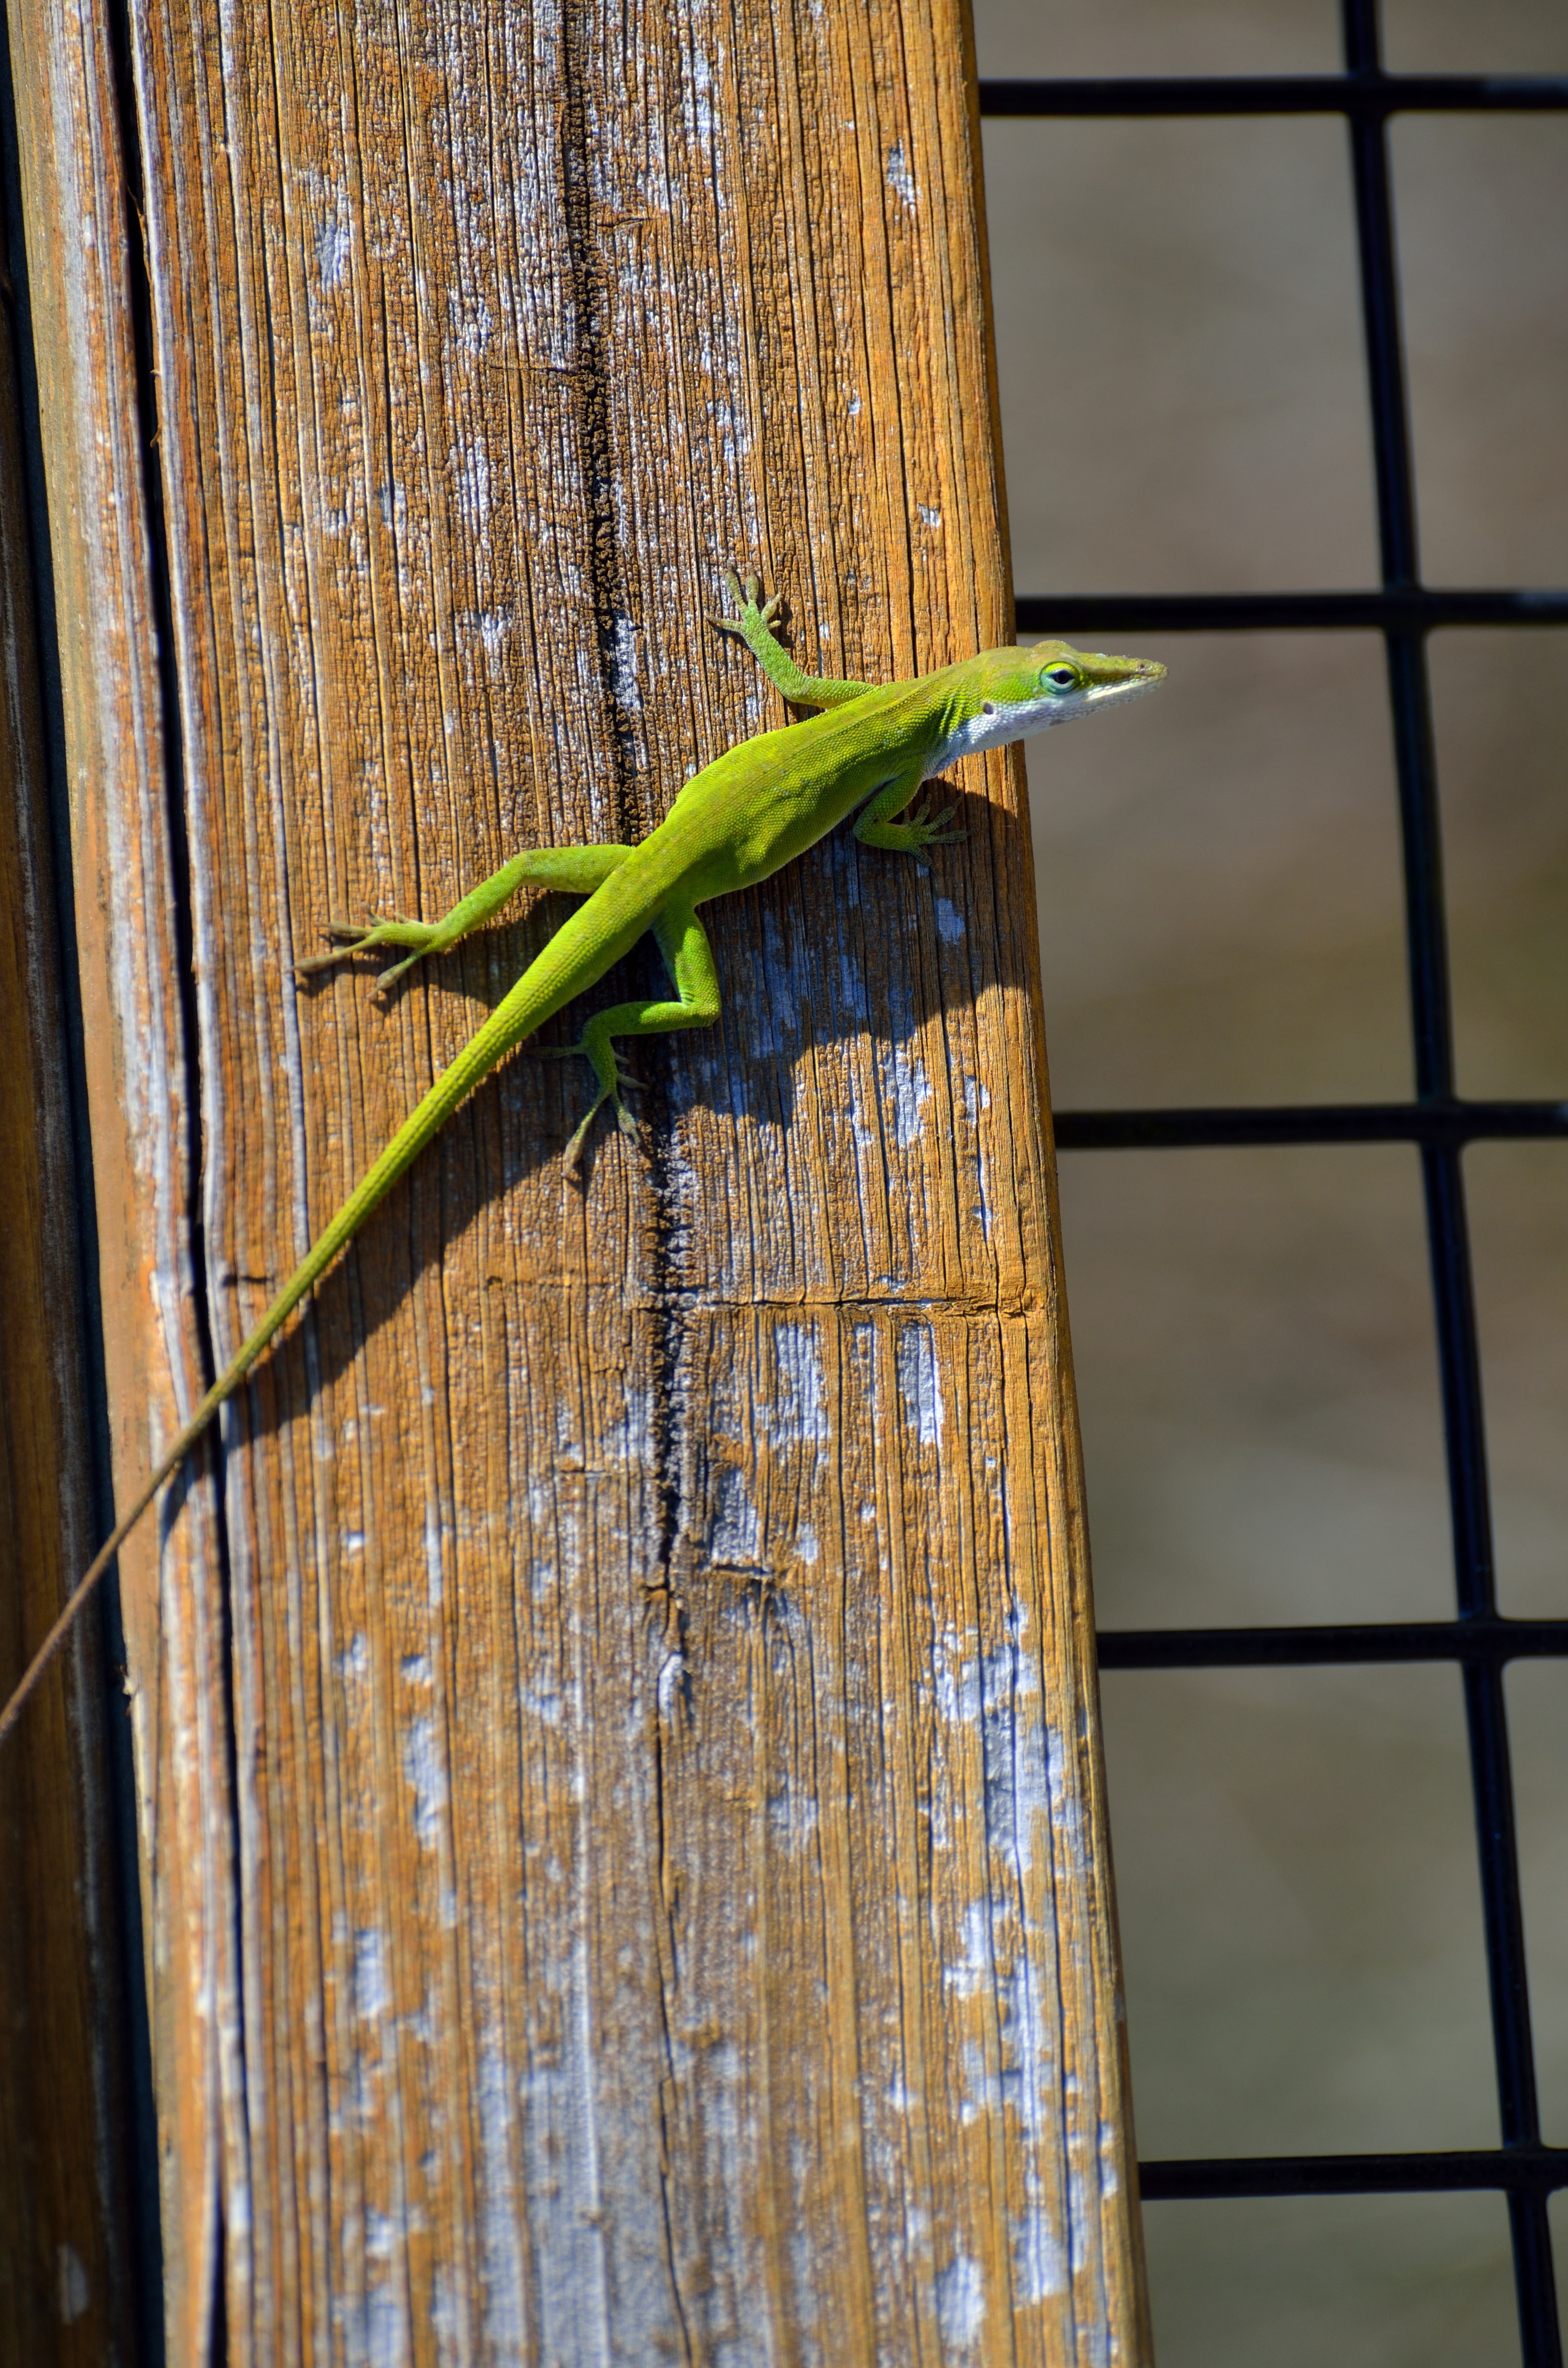
nature, branch, bird, wing, animal, cute, wildlife, wild, green, tropical, natural, reptile, colorful, close, fauna, lizard, life, gecko, eyes, one, vertebrate, creature, parrot, resting, parakeet, reptilia, squamata, perching bird, common pet parakeet